Peterborough Folk Festival

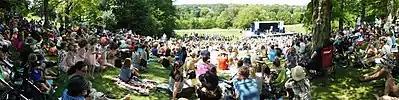
Crowd watching Sharon and Bram on stage at the 2017 Peterborough Folk Festival

The Peterborough Folk Festival is a three-day music, arts, and community festival in Peterborough, Ontario. The festival is a non-profit organization which receives funding from the Lloyd Carr-Harris Foundation, The Department of Canadian Heritage -Arts Presentation Canada Program, and The City of Peterborough as well as private and corporate donations. It is one of the last free folk festivals in Ontario.